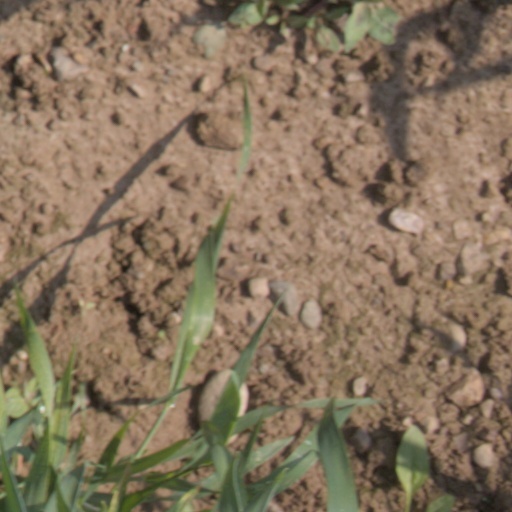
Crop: wheat